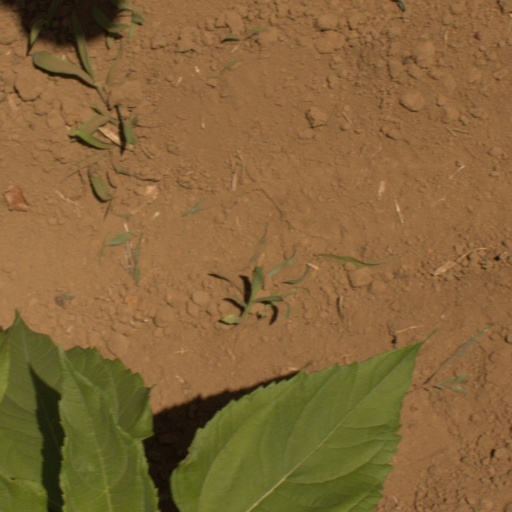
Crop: Jerusalem artichoke